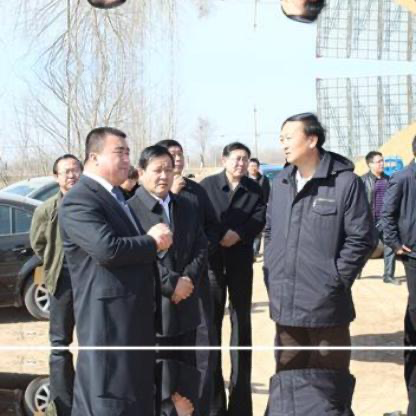
Objects in the image:
label: head
label: head
label: head
label: head
label: head
label: head
label: head
label: head
label: head
label: head